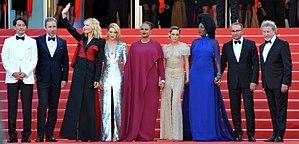
festival de Cannes
Le Festival de Cannes 2018, 71ᵉ édition, a lieu du 8 au 19 mai 2018 au Palais des festivals, à Cannes. Le maître de cérémonie est Édouard Baer qui reprend ce rôle pour la troisième fois.